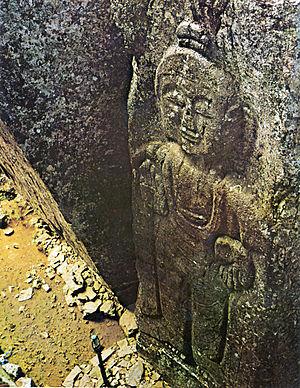
Les trésors nationaux de Corée du Sud sont un ensemble d'objets et de bâtiments qui ont été reconnus par le gouvernement sud-coréen pour leur exceptionnelle valeur historique, artistique et culturelle.